Victory Day (9 May)

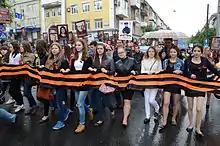
Residents of Donetsk carry the ribbon and portraits of ancestors who fought in World War II, 9 May 2015.

The Victory Banner refers to the Soviet military banner raised by the Soviet soldiers on the Reichstag building in Berlin on 1 May 1945. Made during the Battle of Berlin by soldiers who created it while under battlefield conditions, it has historically been the official symbol of the Victory of the Soviet people against Nazi Germany. Being the 5th banner to be created, it was the only army flag that was prepared to be raised in Berlin to survive the battle. The Cyrillic inscription on the banner reads: "150th Rifle, Order of Kutuzov 2nd class, Idritsa Division, 79th Rifle Corps, 3rd Shock Army, 1st Belorussian Front", representing the unit that soldiers who raised the banner were from. On 9 May, a specially made replica of the Victory Banner is carried by a color guard of the 154th Preobrazhensky Independent Commandant's Regiment through Red Square. The Victory Banner was brought to Kyiv from Moscow in October 2004 to take part in the parade in honor of the 60th Anniversary of the Liberation of Ukraine. In 2015, the banner was brought to Astana to participate in the Defender of the Fatherland Day parade on 7 May.